Inako Station (Mie)

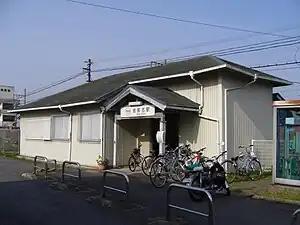
Inako Station in March 2010

is a passenger railway station in located in the city of Iga, Mie Prefecture, Japan, operated by the private railway operator Iga Railway.